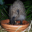
Label: porcupine